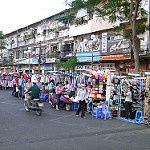
Scene: Outdoor